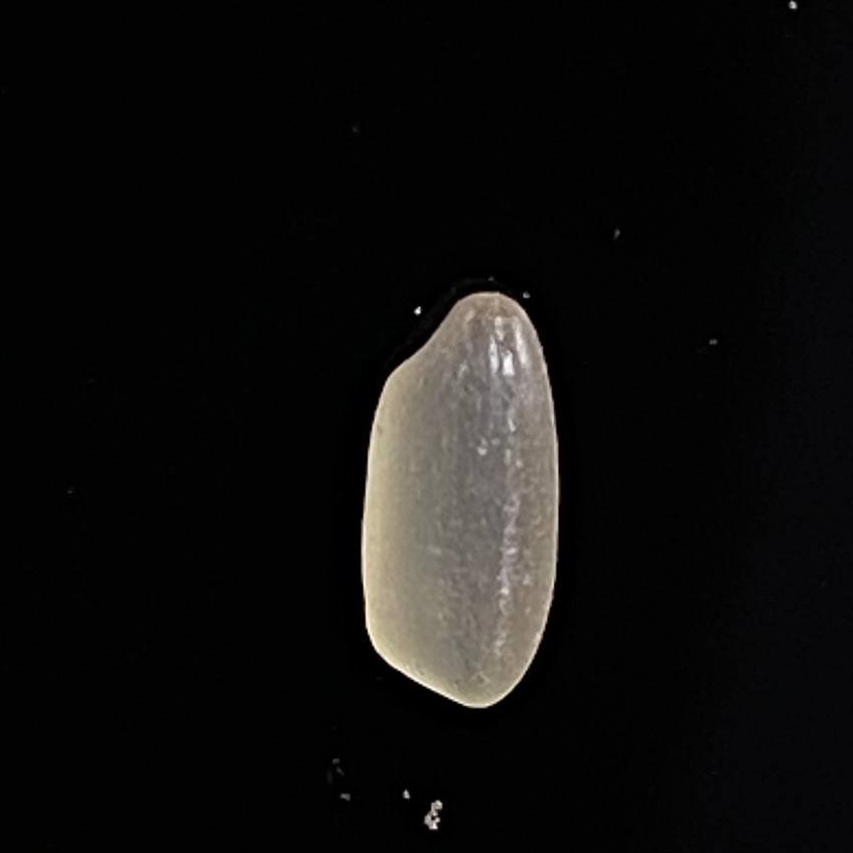
Rice variety: Gutisharna